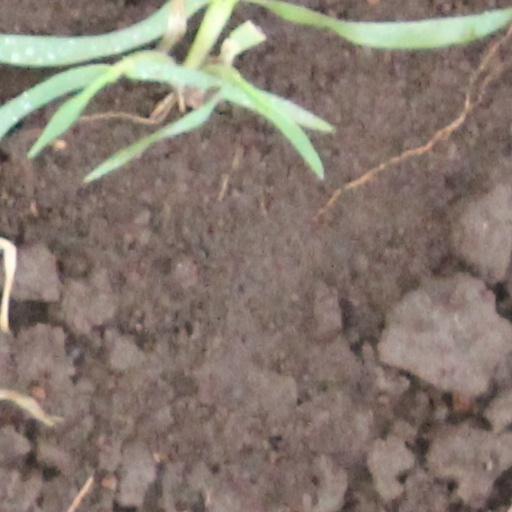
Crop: wheat